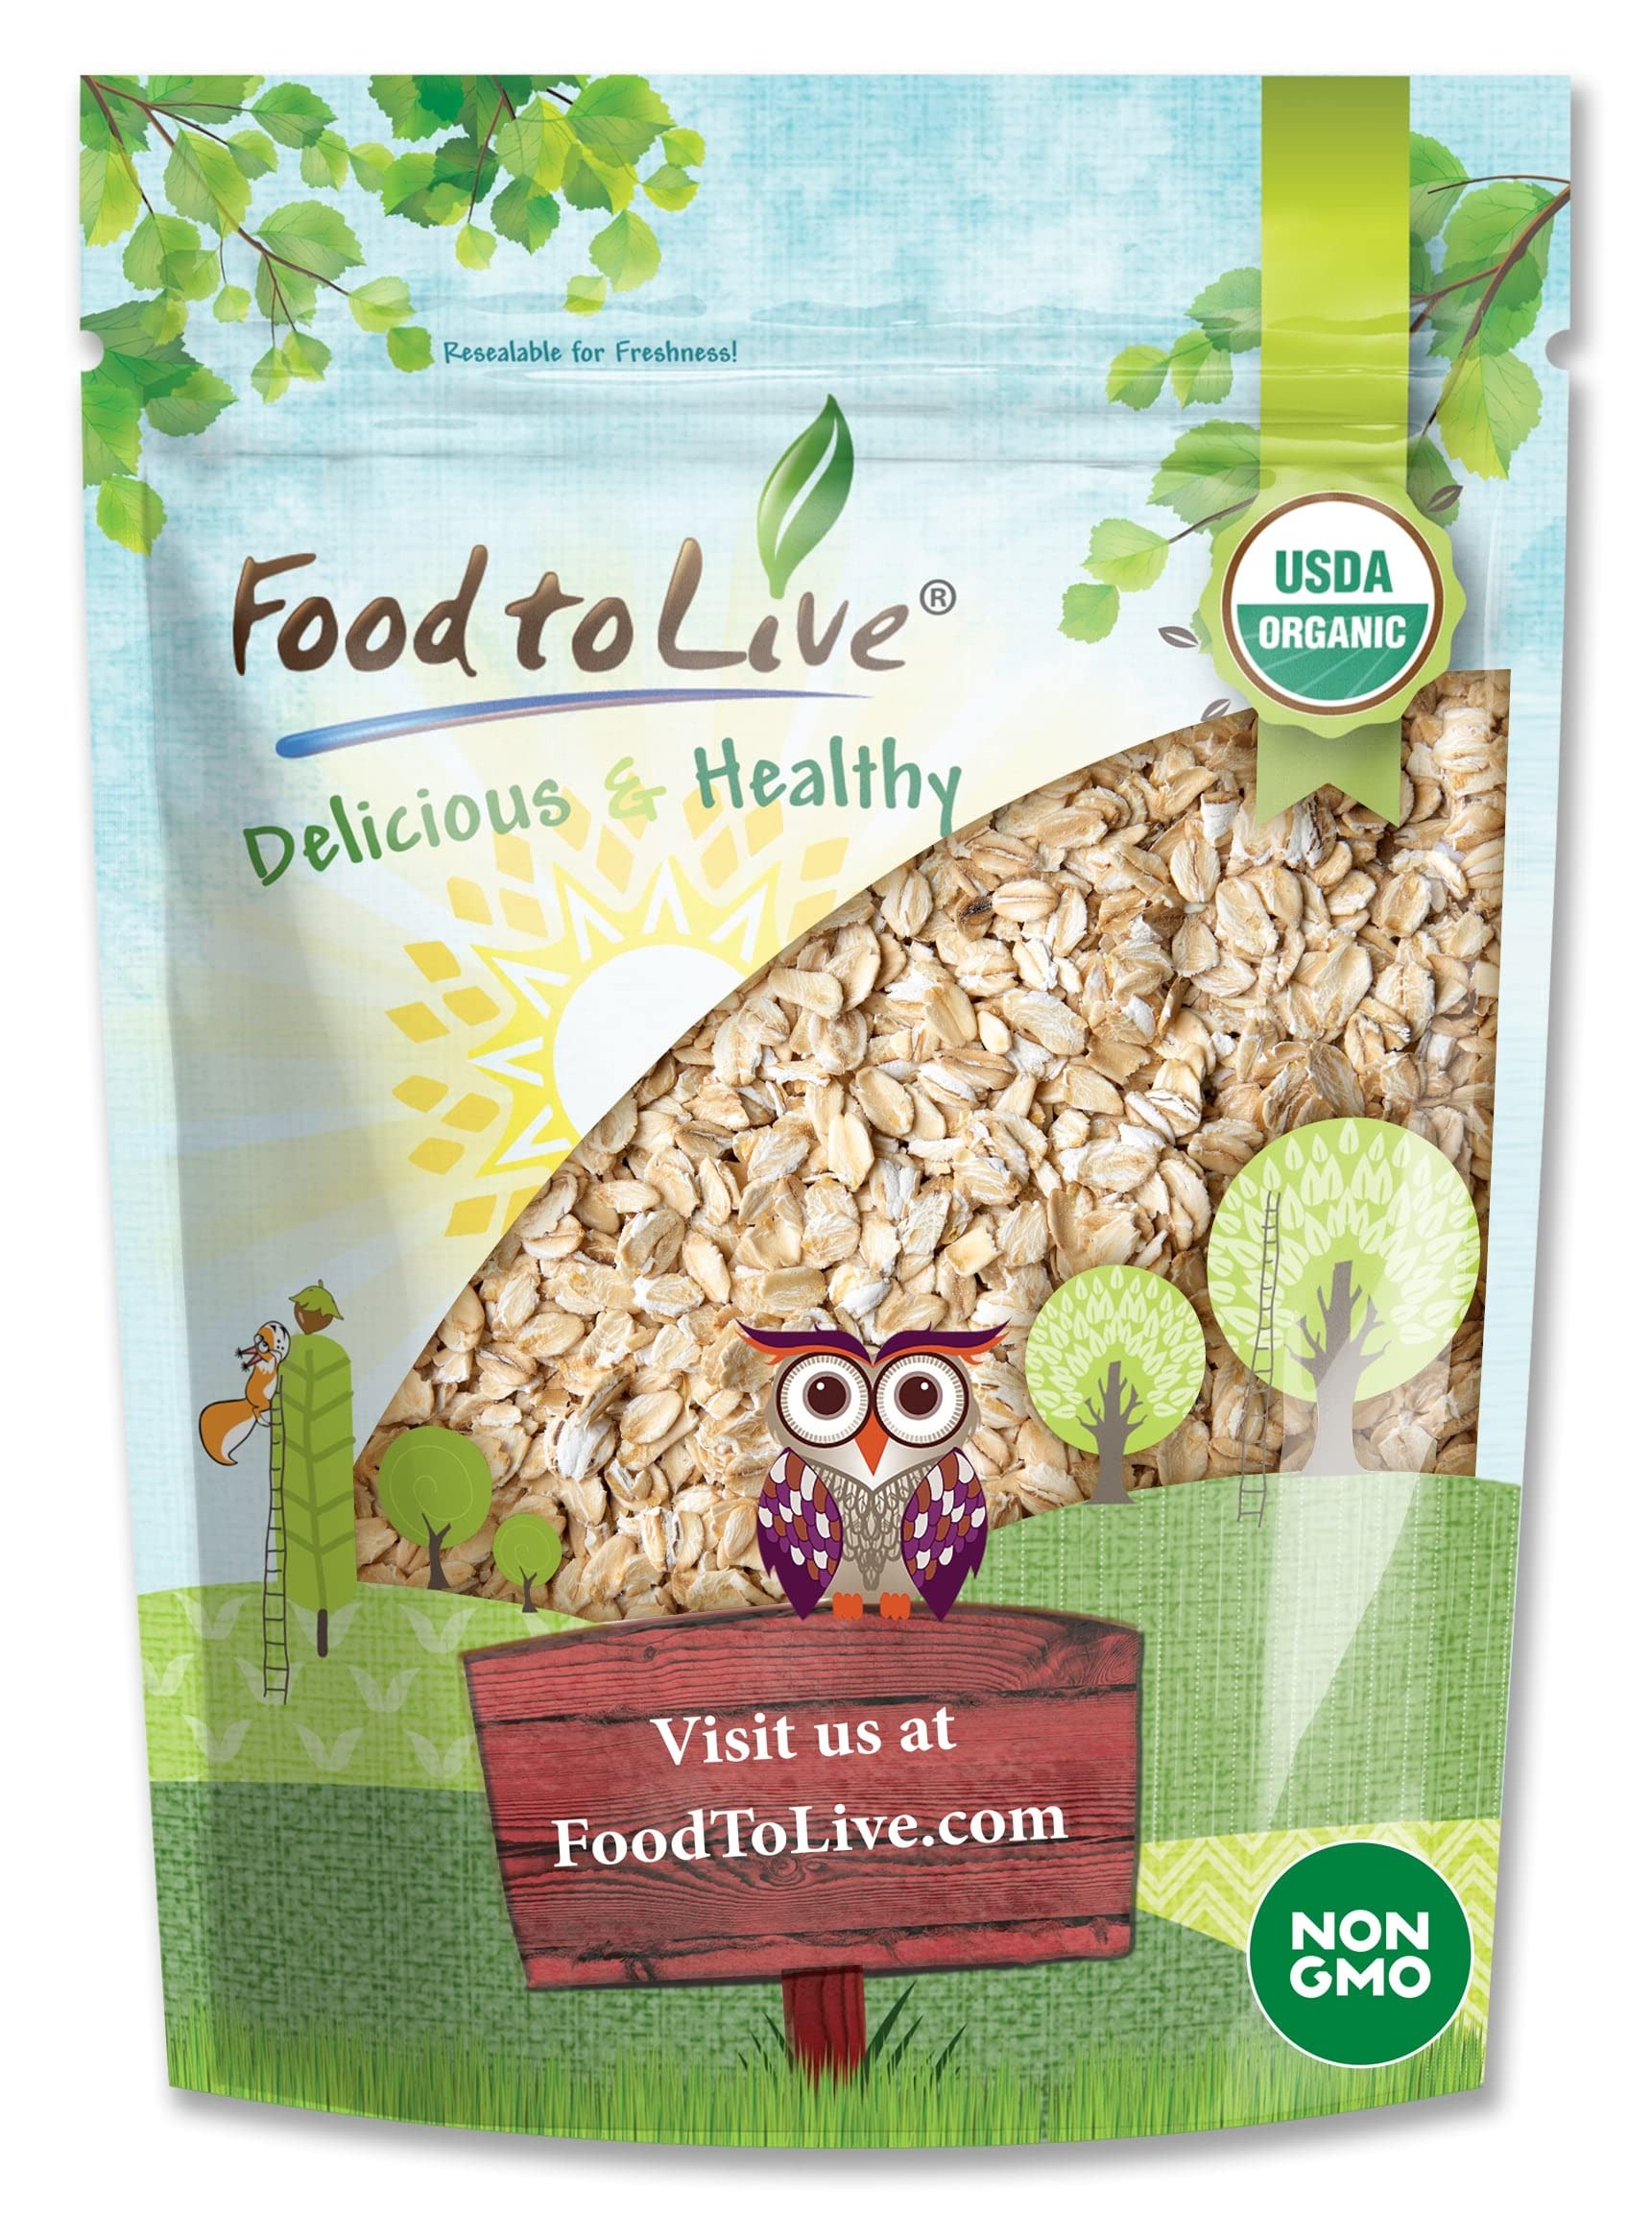
Item Name: Food to Live Gluten Free Organic Regular Rolled Oats, 2 Pounds – Non-GMO, Old-Fashioned, 100% Whole Grain, Vegan, Bulk. Rich in Fiber. Great for Oatmeal, Cereal, Granola, Cookies. Made in USA
Bullet Point 1: ✔️ORGANIC & NON-GMO: Food to Live’s Organic Regular Rolled Oats is a USDA Organic and Non-GMO product. Moreover, it is Kosher, raw, and suitable for vegans.
Bullet Point 2: ✔️GLUTEN-FREE: These Organic Old-Fashioned Oats by Food to Live are Gluten-Free. They are processed and packaged in a Gluten-Free facility.
Bullet Point 3: ✔️HIGHLY NUTRITIOUS, RICH IN FIBER: Derived from whole grains, Organic Rolled Oats preserve protein, dietary fiber, and antioxidants. Moreover, they are chock-full of Iron, Phosphorus, Selenium, Manganese, Thiamin, Riboflavin, and Niacin.
Bullet Point 4: ✔️VERSATILE, GREAT FOR OATMEAL: Organic Regular Rolled Oats are perfect for preparing oatmeal and overnight oats. With a neutral taste, they can be served as a sweet dish with nuts/seeds/fruit or as a side dish to meat/fish. In addition, you can use them for baking granola, cookies, and muffins, mill them into flour, or use as breading for fried foods.
Bullet Point 5: ✔️VERSATILE, GREAT FOR OATMEAL: Organic Regular Rolled Oats are perfect for preparing oatmeal and overnight oats. With a neutral taste, they can be served as a sweet dish with nuts/seeds/fruit or as a side dish to meat/fish. In addition, you can use them for baking granola, cookies, and muffins, mill them into flour, or use as breading for fried foods.
Value: 32.0
Unit: Ounce

Price: 19.81